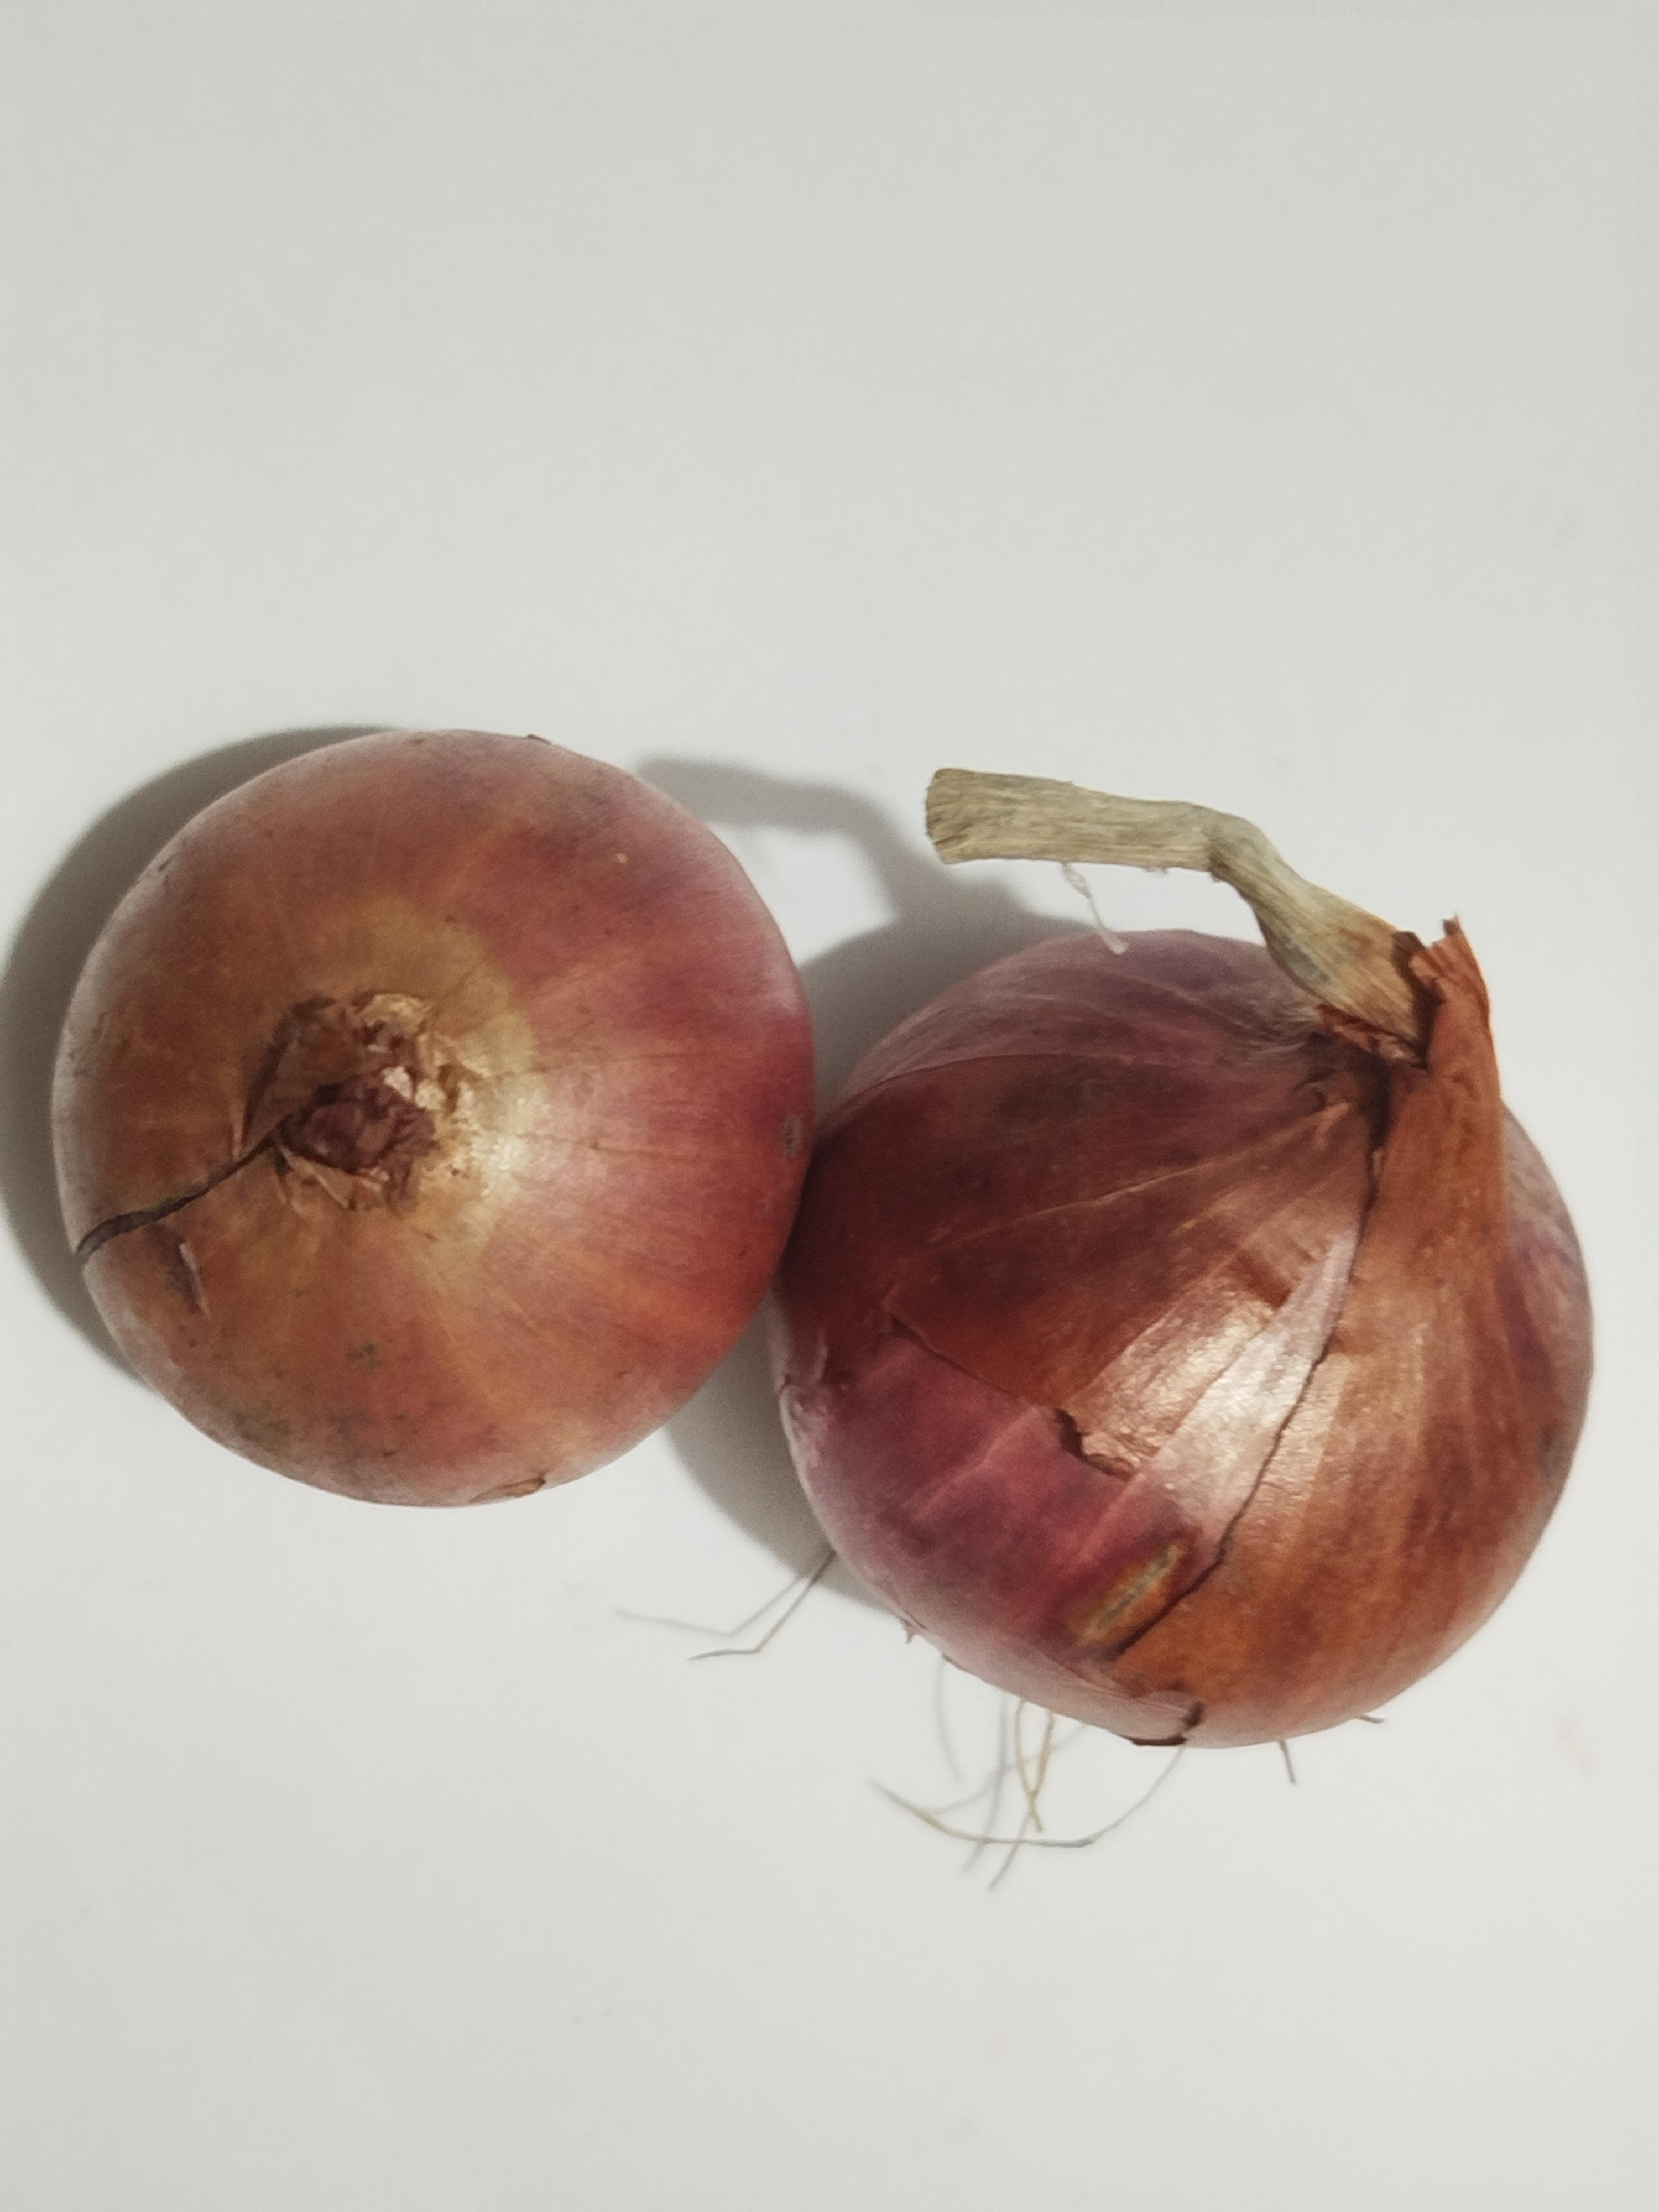
Label: Onion